Clifford Woodward

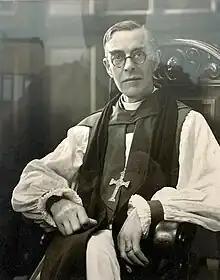
Bishop Clifford Salisbury Woodward

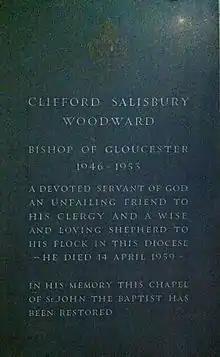
Memorial to Woodward in Gloucester Cathedral

Clifford Salisbury Woodward MC (12 August 1878 – 14 April 1959) was Bishop of Bristol from 1933 to 1946 and Bishop of Gloucester from 1946 to 1953.